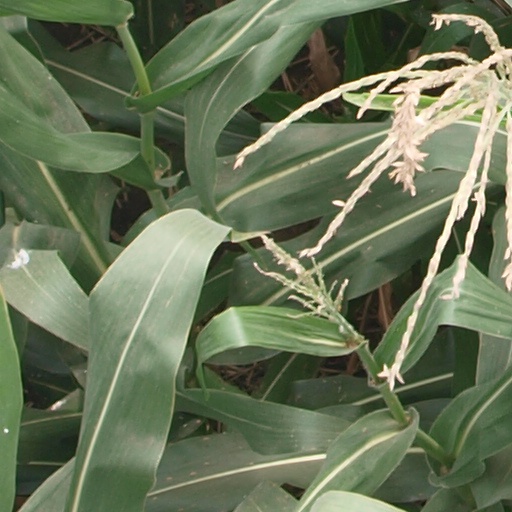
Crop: maize; corn